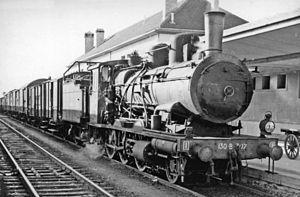
Les Mogul série 8s numéros entre 30254 et 30766 sont des locomotives à vapeur. Elles étaient des machines à trois essieux moteurs couplés de la classe des 130.